Shobrooke

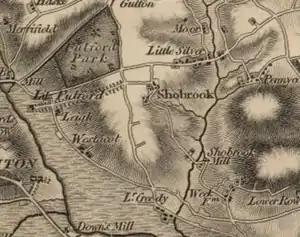
Ordnance Survey Map of Shobrooke from 1809.

St. Swithun's Church is the oldest structure in the village, the church is of Anglo Saxon origins and was rebuilt in the 15th century, and restored further around 1840 and in 1879. The building has been Grade II listed since 1965. The Red Lion Inn is the last remaining pub in Shobrooke, the pub dates back to the 1580s making it one of the oldest structures in the village. The name of the Red Lion Inn has changed over time, in 1850 the pub was known as The Lion.